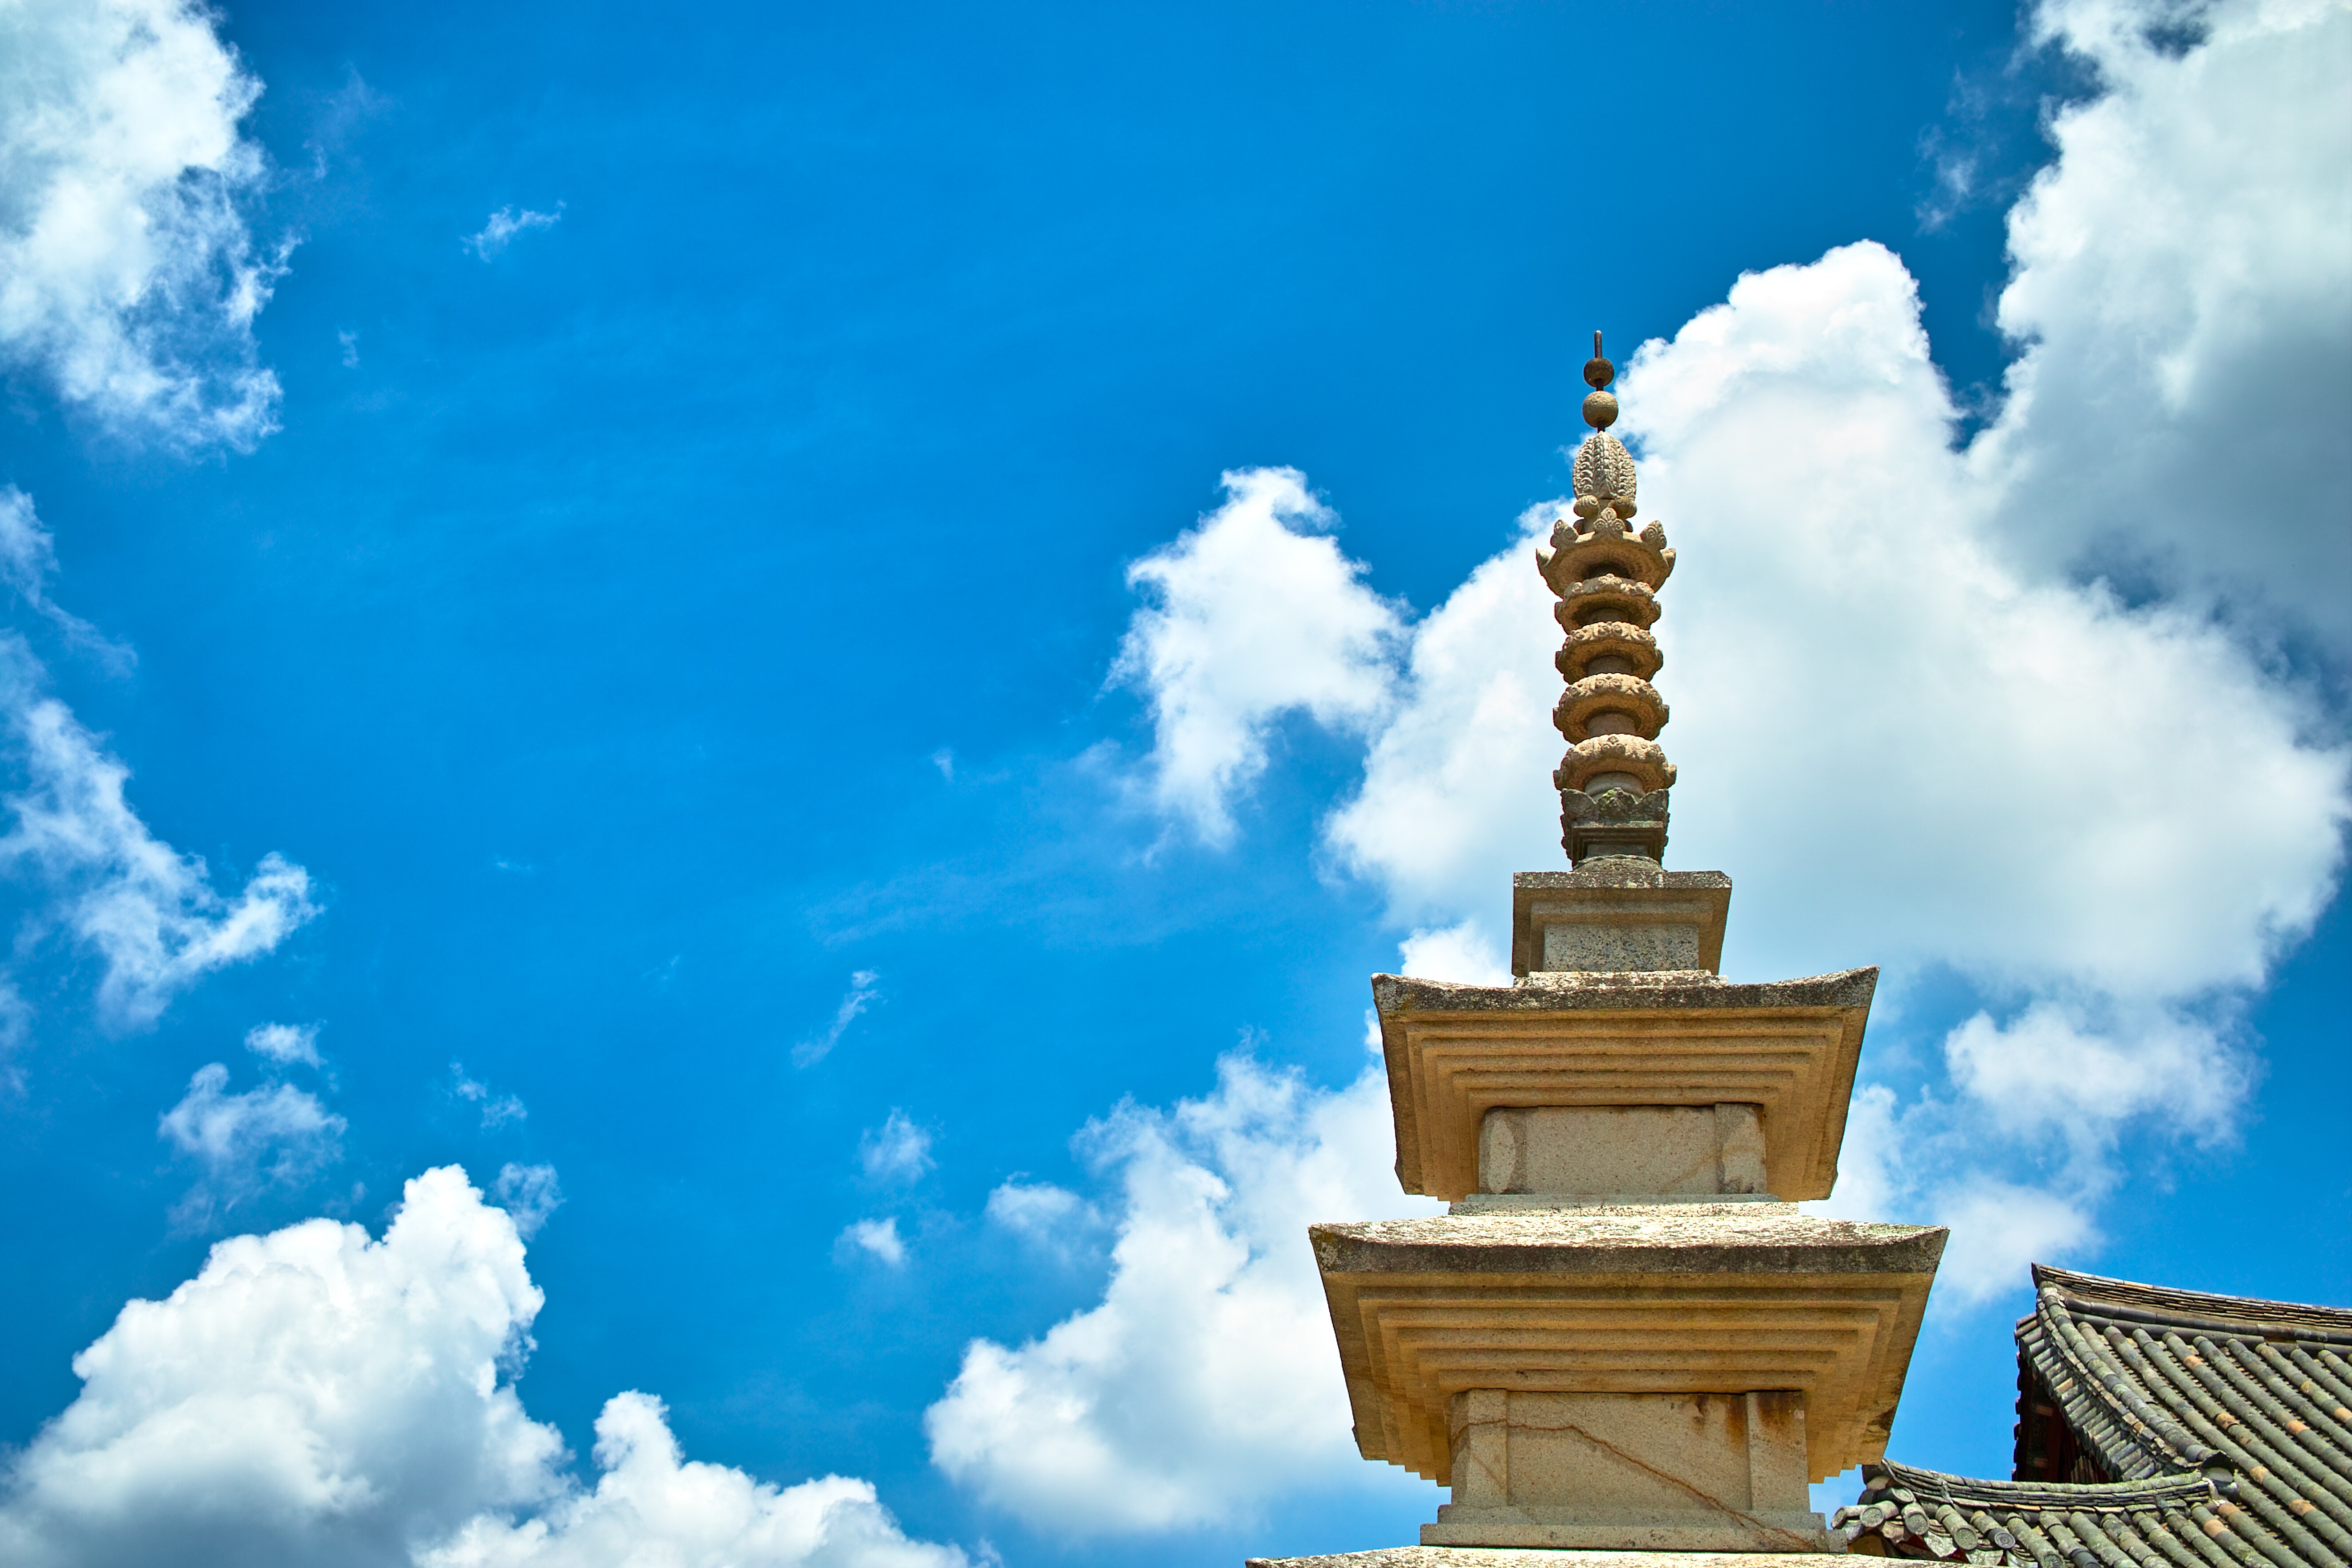
cloud, sky, sunlight, reflection, tower, landmark, blue, temple, steeple, racing, top, meteorological phenomenon